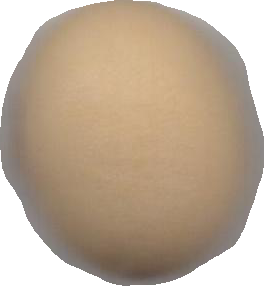
Variety: Grobogan